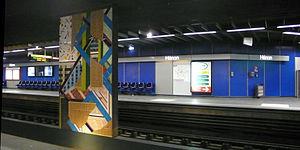
La liste des stations du métro de Lyon, en France, comprend 40 stations, depuis le 11 décembre 2013. Toutes les stations du métro sont accessibles aux personnes à mobilité réduite, sauf Croix-Paquet.
Hénon est une station de métro française de la ligne C du métro de Lyon, située boulevard des Canuts au croisement avec la rue Hénon dans le quartier de la Croix-Rousse dans le 4ᵉ arrondissement de Lyon, préfecture de la région Auvergne-Rhône-Alpes. Elle est la station qui marque la limite entre la section exploitée en double voie et le tronçon exploité en voie unique jusqu'à Cuire.